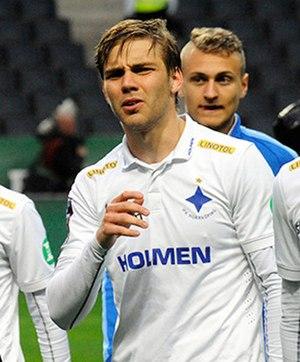
Christoffer Åke Sven „Totte“ Nyman est un footballeur international suédois, né le 5 octobre 1992 à Norrköping qui évolue au poste d'attaquant à l'IFK Norrköping.